45 Grave

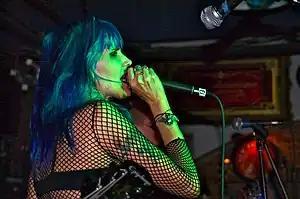
Dinah Cancer in 2007 with the reformed 45 Grave at Blue Cafe, Long Beach, CA

45 Grave is an American rock band from Los Angeles formed in 1979. The original group broke up in 1985, but vocalist Dinah Cancer subsequently revived the band.